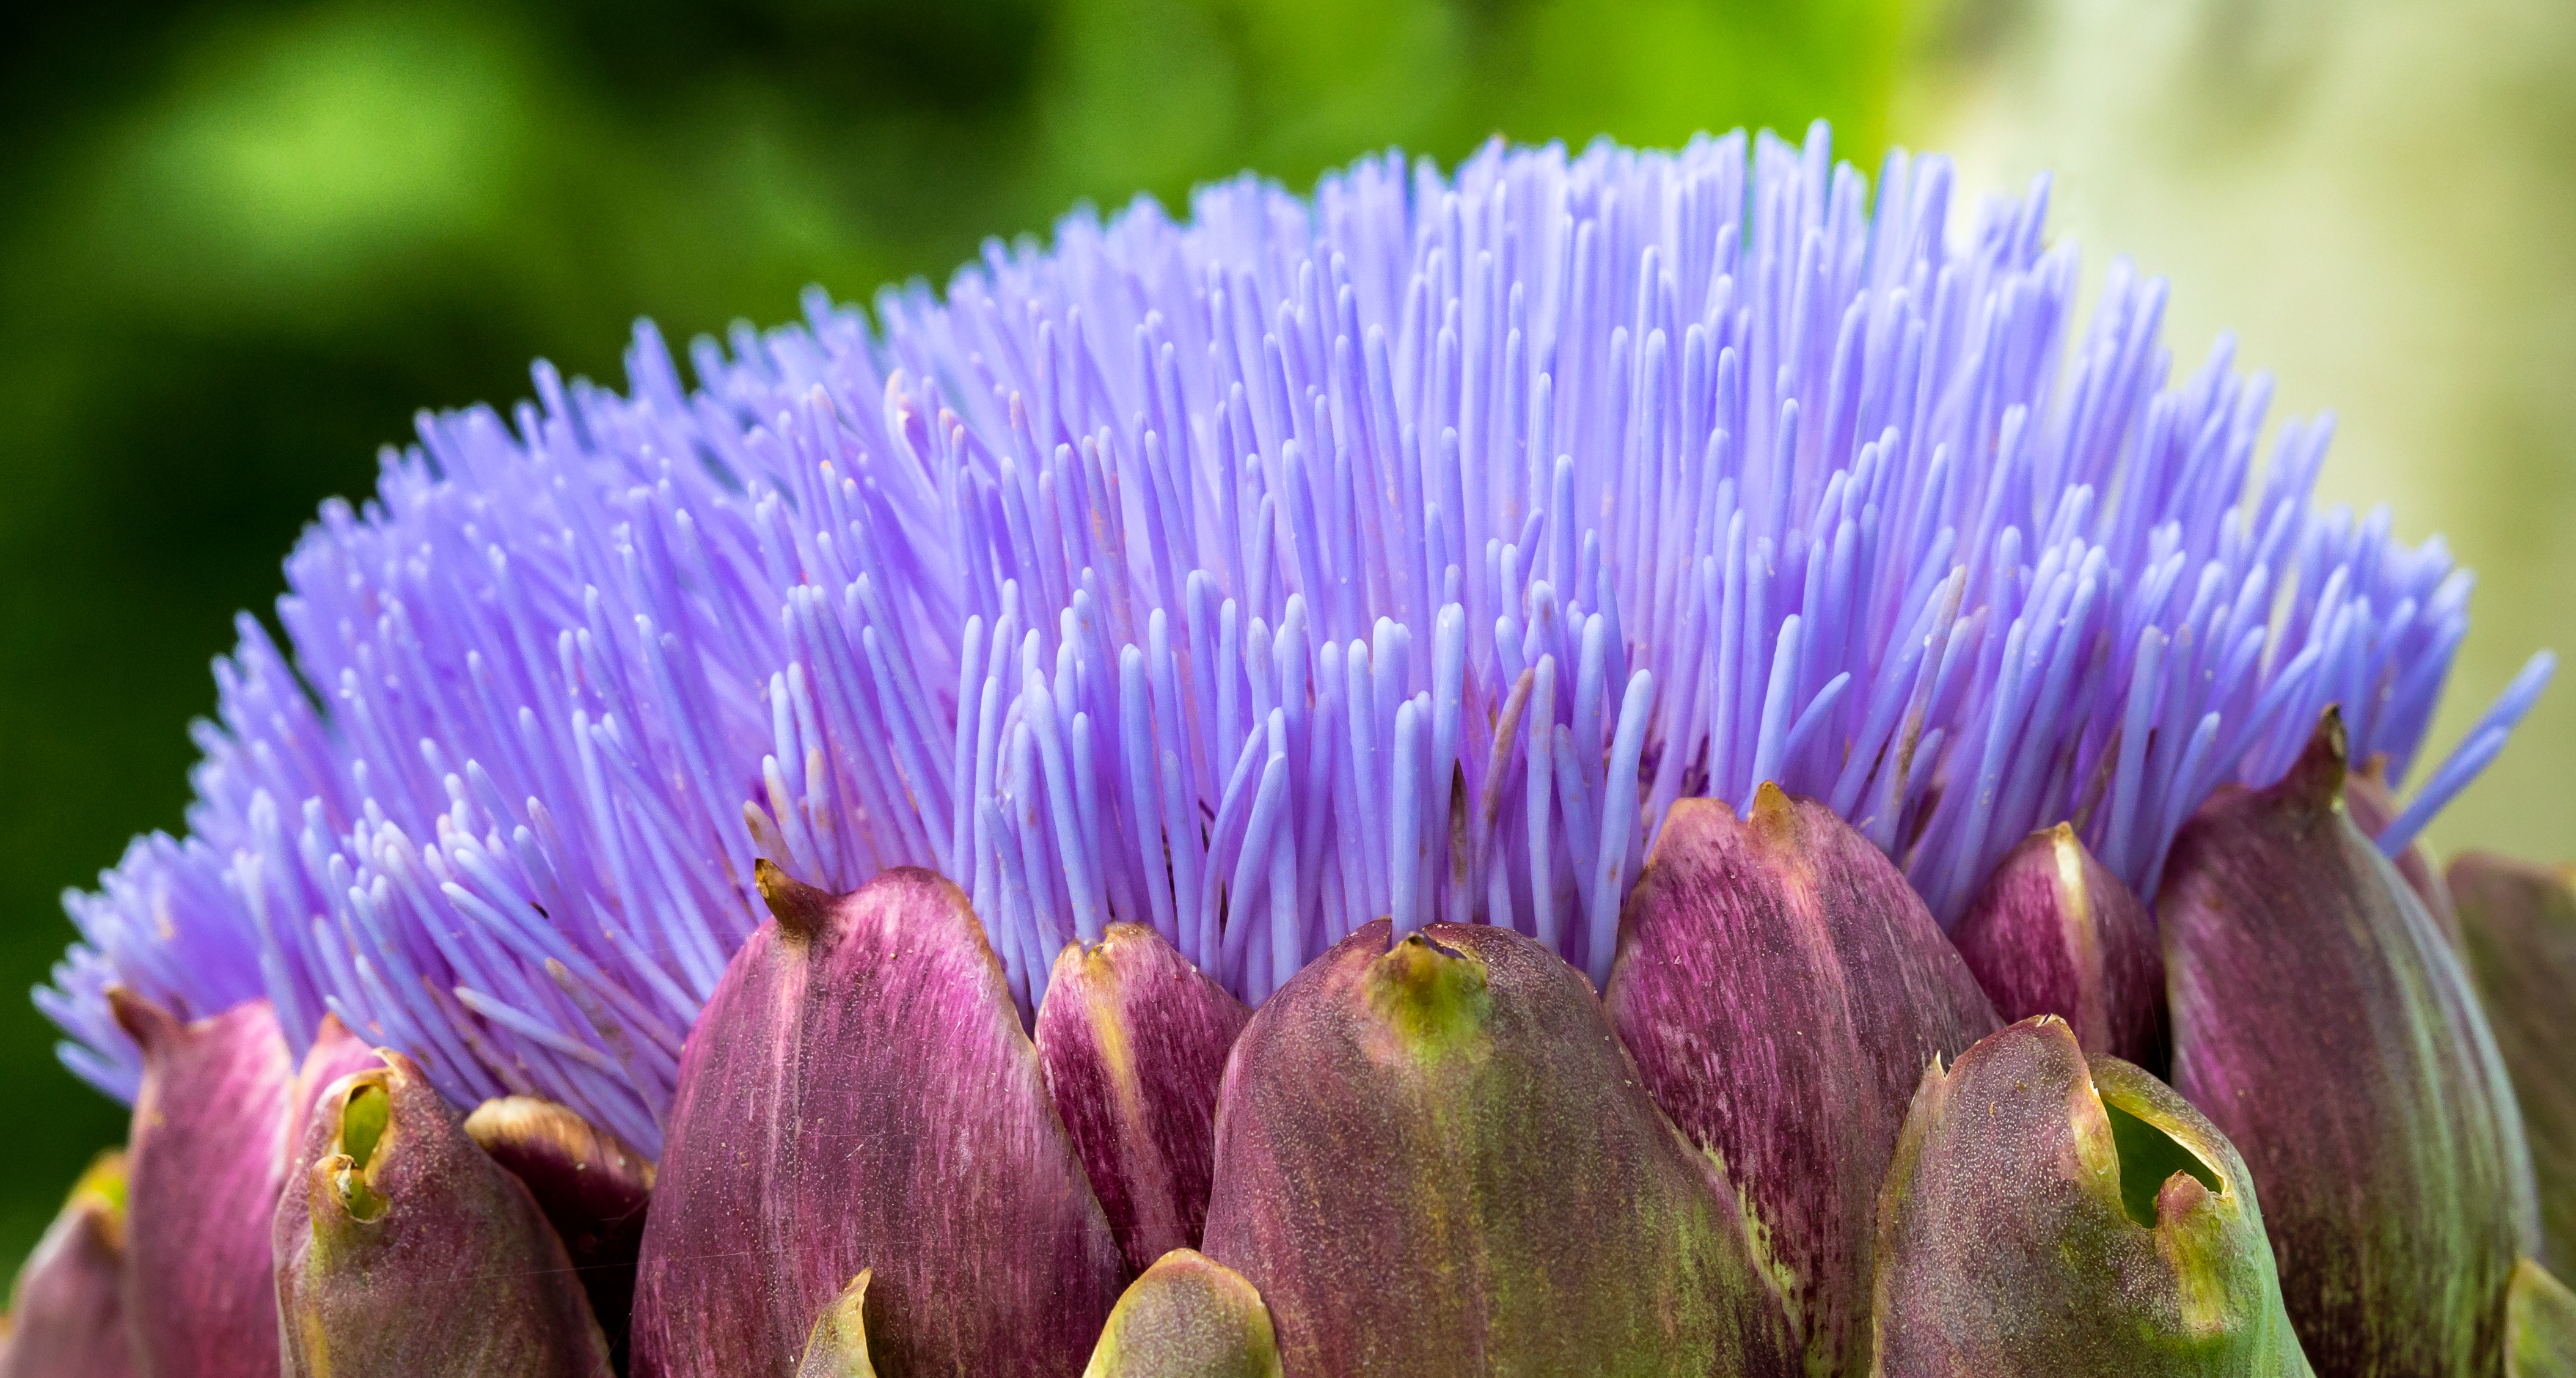
nature, plant, flower, purple, petal, produce, macro, botany, garden, flora, wildflower, artichoke, close up, thistle, oregongarden, macro photography, flowering plant, daisy family, annual plant, plant stem, land plant, artichoke thistle